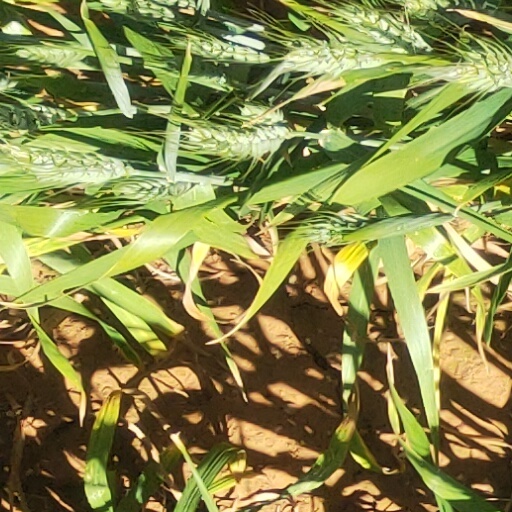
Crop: wheat